Friedrichsbad

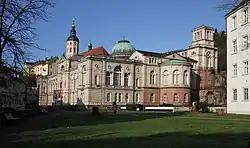

The Friedrichsbad is a spa in the city of Baden-Baden in Germany. The Neo-renaissance spa building was completed in 1877.